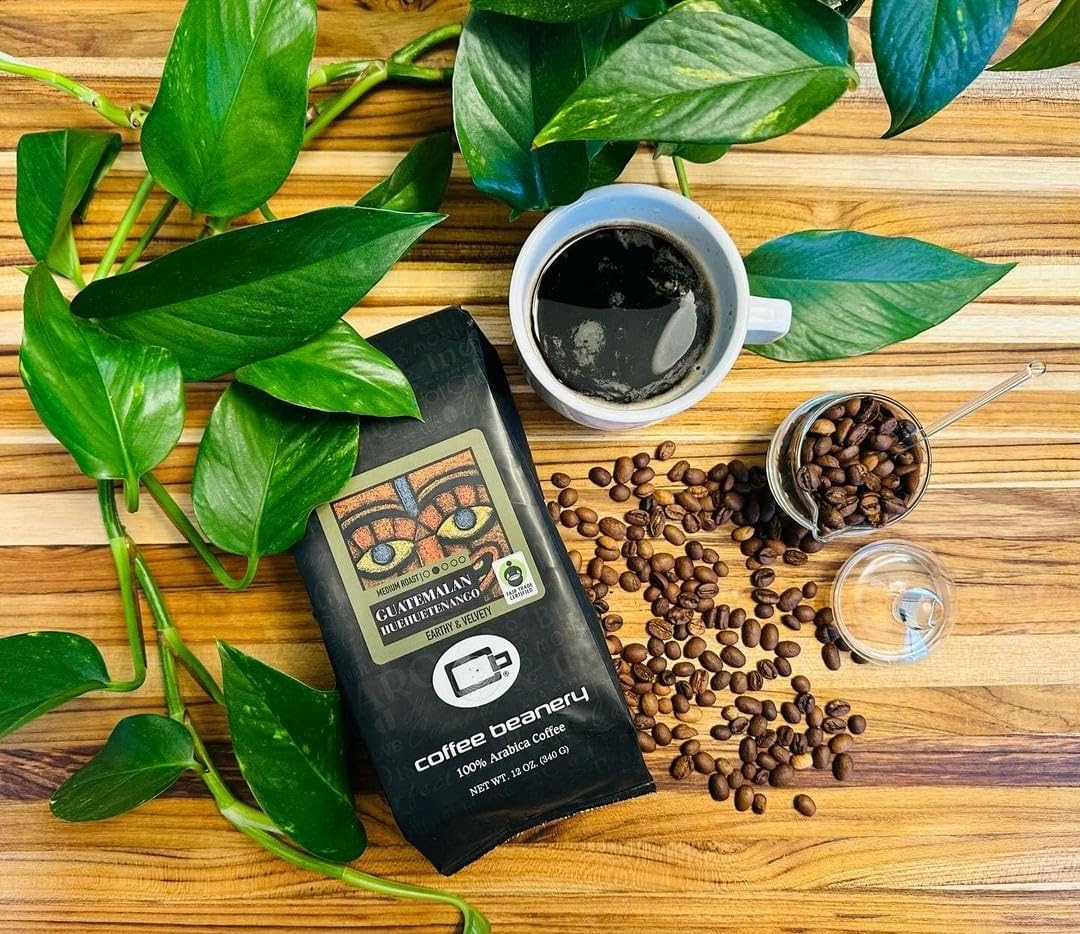
Item Name: Coffee Beanery Guatemalan Huehuetenango | 1 Bag of 12oz. Coffee (Whole Bean) | Medium Roast
Bullet Point 1: Guatemalan Huehuetenango has a velvety body with bright character, a chocolatey taste, and a fruity finish that leaves a clean aftertaste. The roast that maximizes aroma and flavor development of this varietal is a Full City Roast.
Bullet Point 2: After being roasted, the coffee has a deep chestnut brown color with no oil on the surface. This coffee has a sweet flavor with bright acidity, a smooth and medium body, and a short and spicy aftertaste.
Bullet Point 3: The Coffee Beanery has the highest standards in the industry when it comes to providing the finest specialty coffees in the world. We believe the real artistry in producing the perfect bean is in the right roast for each variety.
Bullet Point 4: Our master roaster roasts each of our specialty coffees to the peak of its taste potential — choosing from a wide range of roasts. The result? Some of our specialty arabica coffees are slightly sweet. Others have a bit of snap.
Bullet Point 5: But each one of our fine specialty coffees has its own distinctive flavor components that are enhanced by our roasting expertise.
Product Description: Guatemalan Huehuetenango has a velvety body with bright character, a chocolatey taste, and a fruity finish that leaves a clean aftertaste. The roast that maximizes aroma and flavor development of this varietal is a Full City Roast. After being roasted, the coffee has a deep chestnut brown color with no oil on the surface. This coffee has a sweet flavor with bright acidity, a smooth and medium body, and a short and spicy aftertaste. The Coffee Beanery has the highest standards in the industry when it comes to providing the finest specialty coffees in the world. We believe the real artistry in producing the perfect bean is in the right roast for each variety. Our master roaster roasts each of our specialty coffees to the peak of its taste potential — choosing from a wide range of roasts. The result? Some of our specialty arabica coffees are slightly sweet. Others have a bit of snap. Still others display a complex, earthy flavor. But each one of our fine specialty coffees has its own distinctive flavor components that are enhanced by our roasting expertise.
Value: 12.0
Unit: Ounce

Price: 15.95